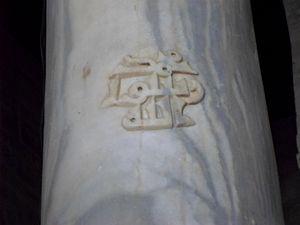
Détail d’un fût en marbre blanc veiné gravé de l’inscription en style coufique «
Dans l'islam, les prophètes sont des hommes chargés de transmettre le message de l'unicité divine et d'un monothéisme adamique pur. Le premier des prophètes de l'islam est chronologiquement Adam, et le dernier est Mahomet, d'où son titre de « sceau des prophètes ».
Prophète, au féminin prophétesse, est un mot provenant du latin chrétien et emprunté au grec ancien προφήτης / prophḗtēs, « interprète de la parole divine » ; de nos jours, le mot désigne « celui ou celle qui prédit l’avenir, prétend révéler des vérités cachées au nom d’un dieu dont il se dit inspiré ». La Bible élargit le sens : ce n'est plus spécifiquement une personne qui parle de l'avenir, mais une personne qui parle au nom de Dieu, donnant des messages de sagesse, dénonçant le mal, dictant des conduites à tenir.
Mahomet, également dit Muḥammad ou Mohammed, de son nom complet Abū al-Qāsim Muḥammad ibn ʿAbd Allāh ibn ʿAbd al-Muṭṭalib ibn Hāshim, est un chef religieux, politique et militaire arabe issu de la tribu de Quraych. Fondateur de l'islam, il en est considéré comme le prophète majeur. Selon la tradition islamique, il est né à La Mecque vers 570 et mort à Médine en 632.